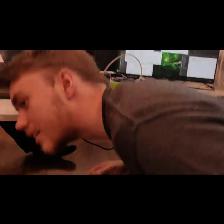
Label: Human